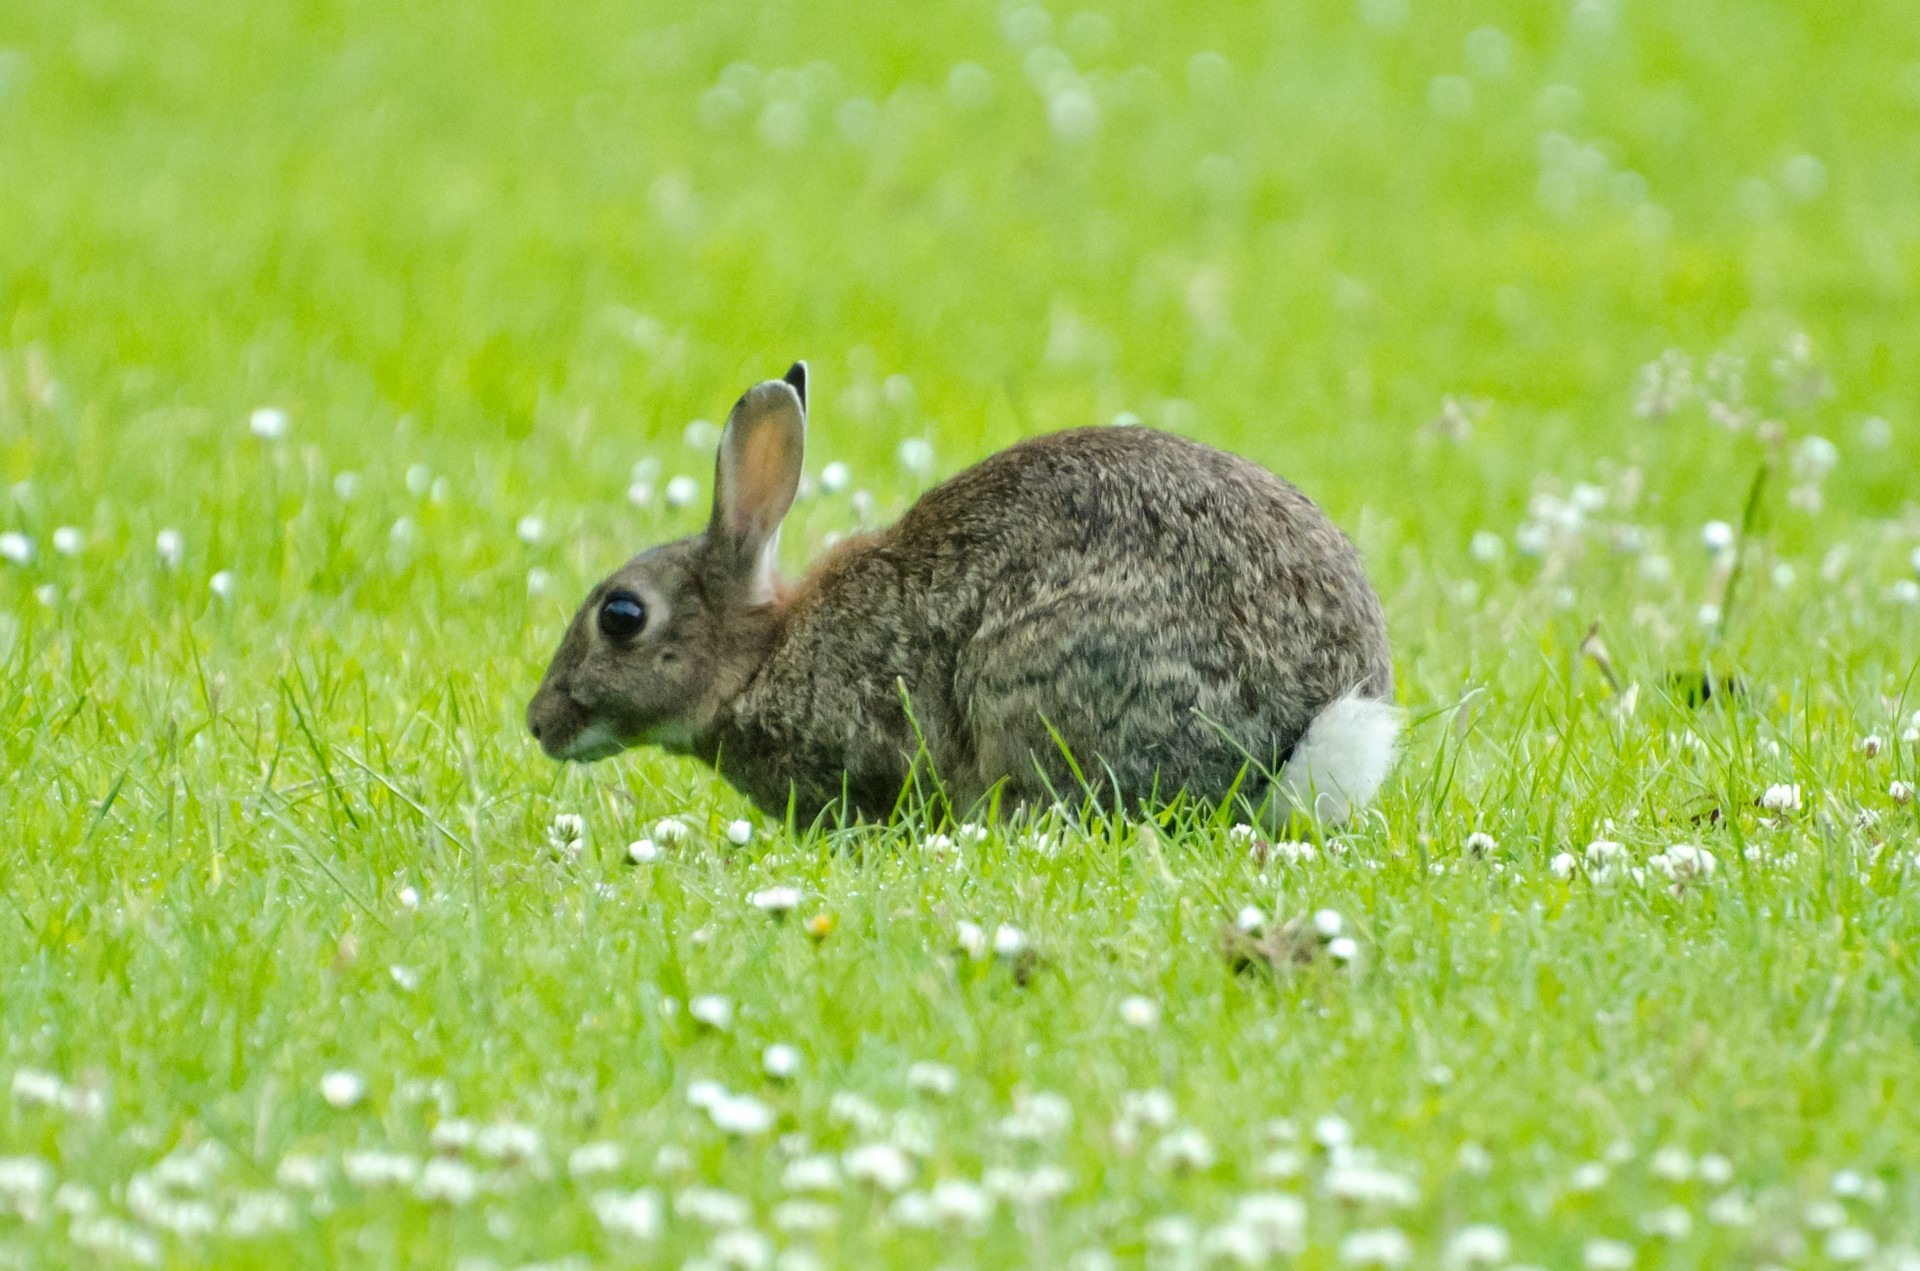
nature, grass, field, lawn, meadow, prairie, animal, wildlife, spring, green, pasture, brown, mammal, gray, garden, fauna, rabbit, hare, grassland, vertebrate, easter, bunny, munch, domestic rabbit, rabits and hares